German camps in occupied Poland during World War II

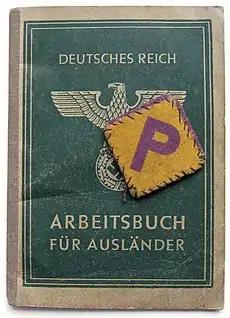
Arbeitsbuch Für Ausländer (Workbook for Foreigner) identity document issued to a Polish Forced Labourer in 1942 by the Germans together with a letter "P" patch that Poles were required to wear to identify them from the German population.

The Gross-Rosen population accounted for 11% of the total number of inmates in Nazi concentration camps by 1944, and yet by 1945 nothing remained of it due to death march evacuation. Auschwitz ran about 50 subcamps with 130,000-140,000 Poles on record, used as slave labour. Over half of them were murdered there; others were shipped to other complexes. There were hundreds of "Arbeitslager" camps in operation, where at least 1.5 million Poles performed hard labour at any given time. Many of the subcamps were transient in nature, being opened and closed according to the labour needs of the occupier. There were also around 30 "Polenlager" camps among them, formally identified in Silesia as permanent (see list) such as Gorzyce and Gorzyczki. Many of the 400,000 Polish prisoners of war captured by Germans during the 1939 invasion of Poland were also imprisoned in these camps, although many of them were sent as forced labourers to the heartland of Germany. Several types of labor camps in this category were distinguished by German bureaucracy.